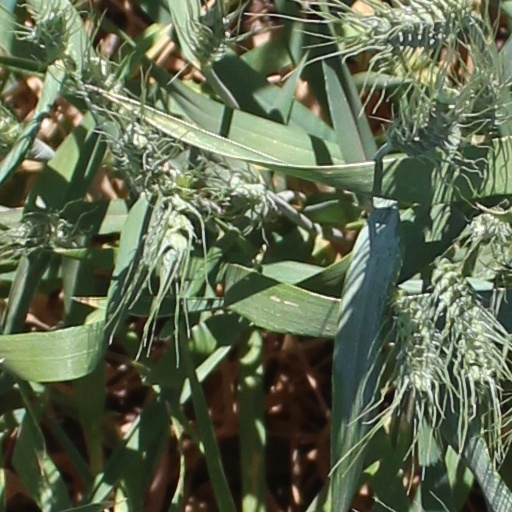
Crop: wheat